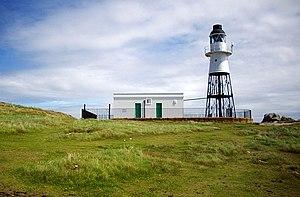
Le phare de Peninnis est un phare situé sur Peninnis Head, le point le plus au sud de l'île de St Mary's dans les Îles Scilly face au comté de Cornouailles en Angleterre.